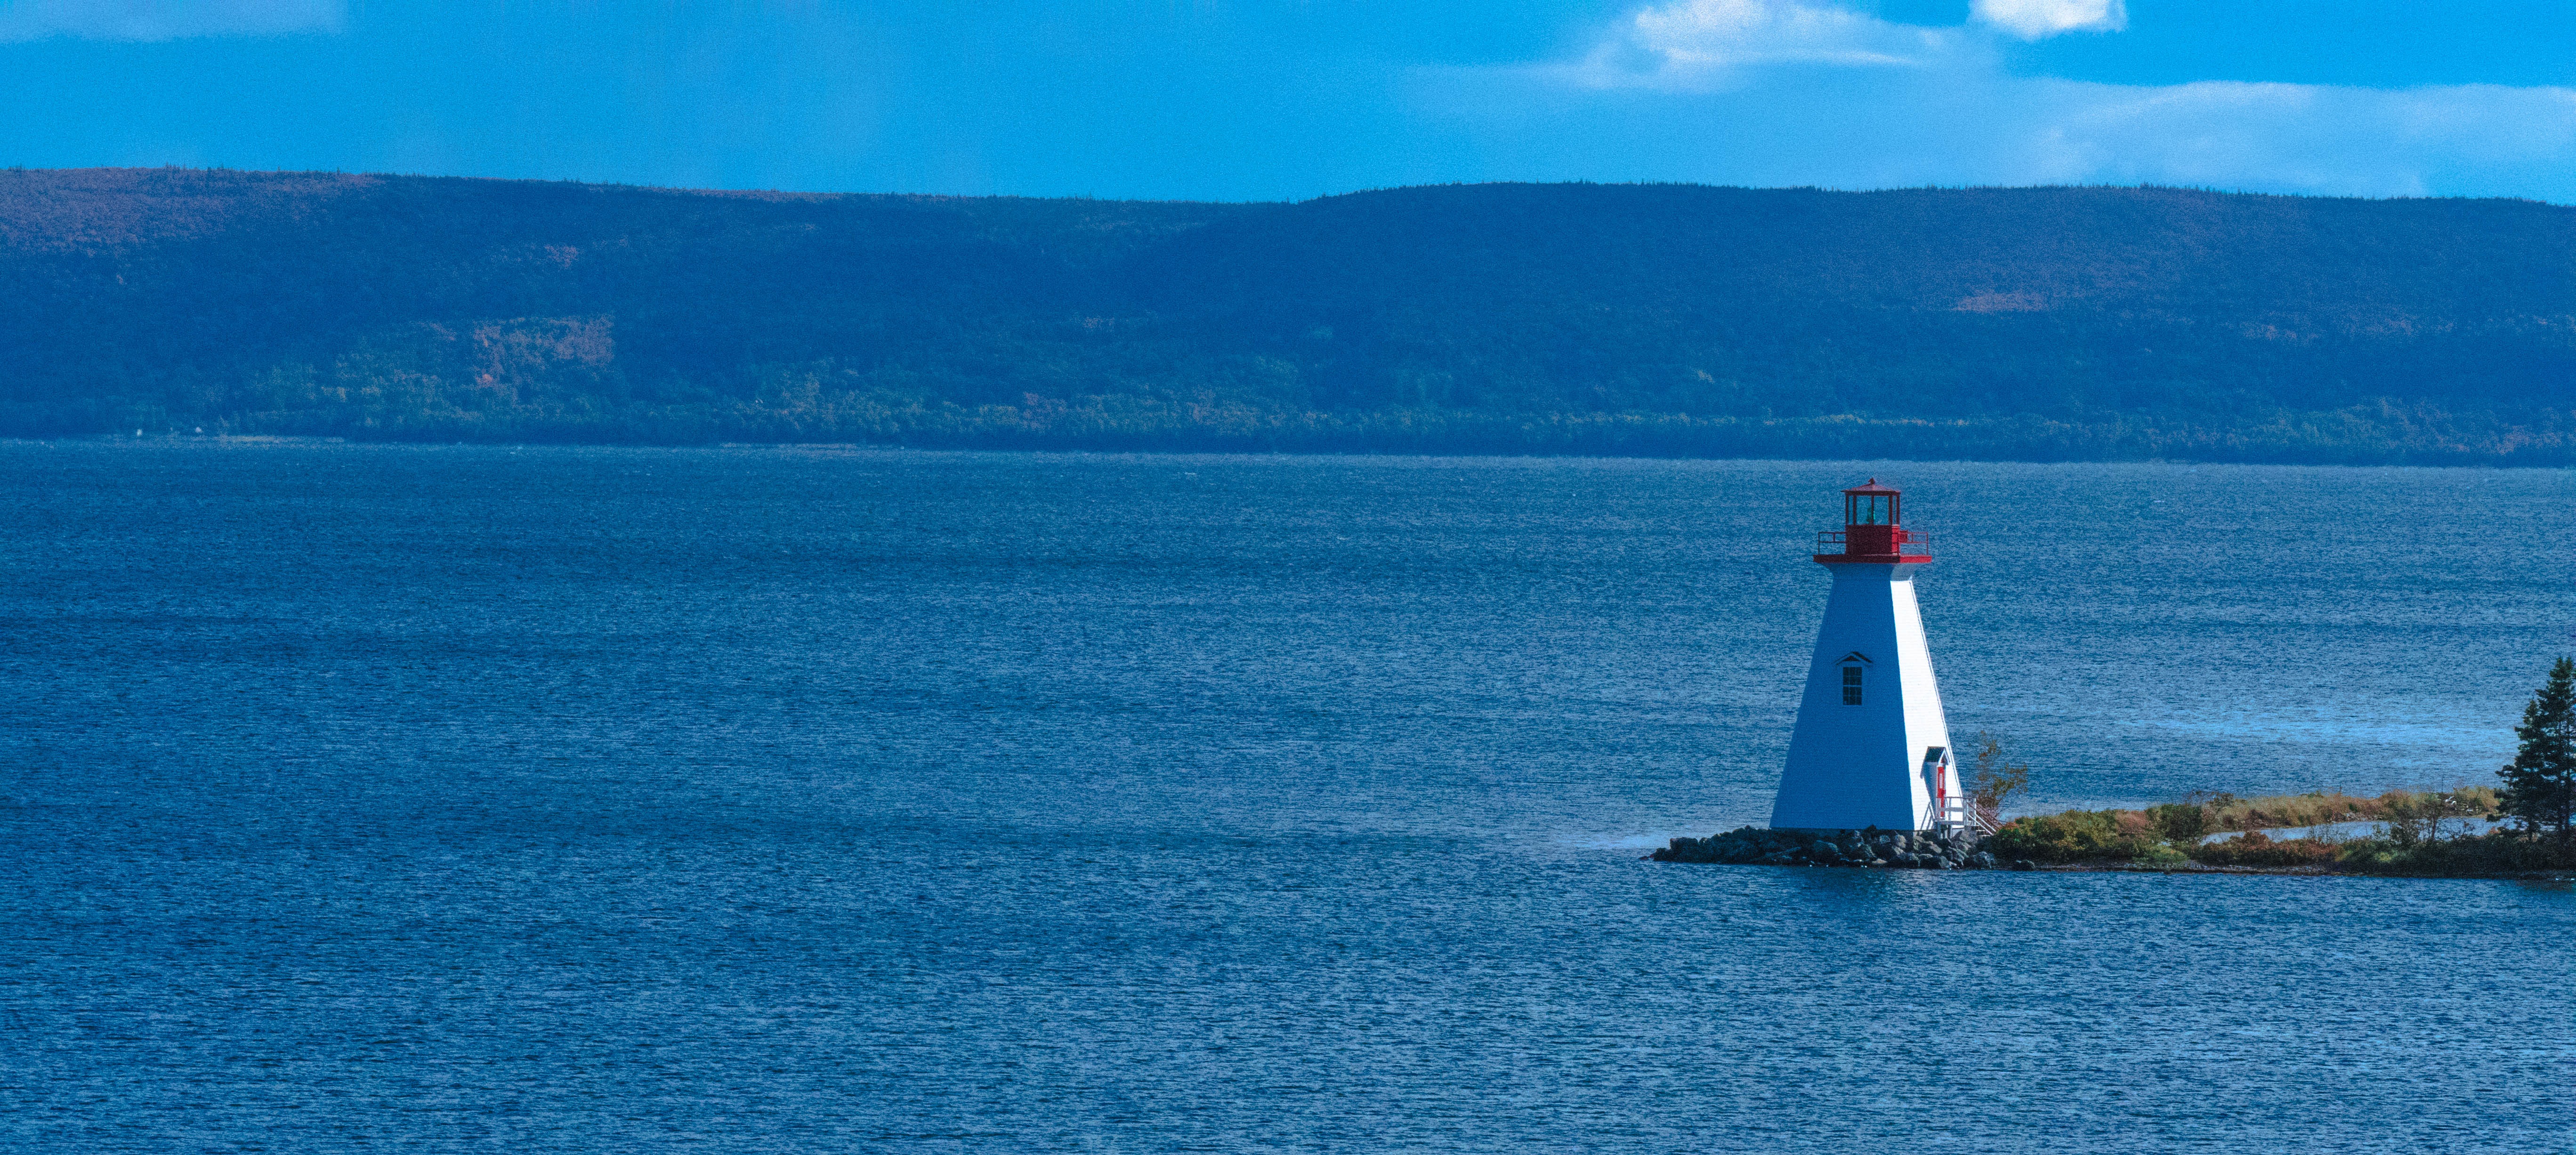
sea, coast, ocean, horizon, light, lighthouse, tower, bay, glow, fjord, light house, canada, cape